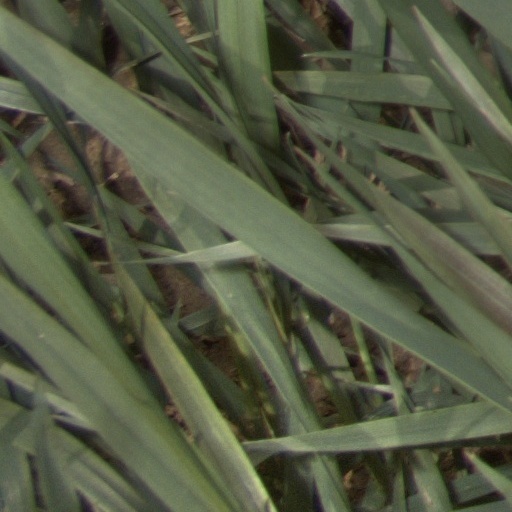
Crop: wheat